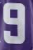
Number: 9